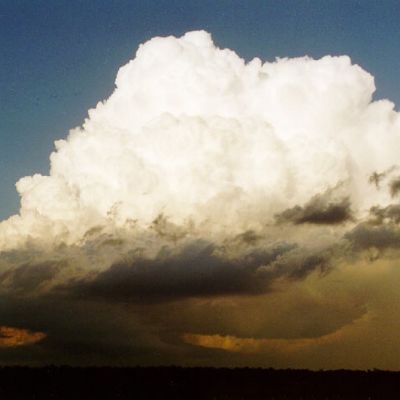
Cloud type: Cumulonimbus (Cb)